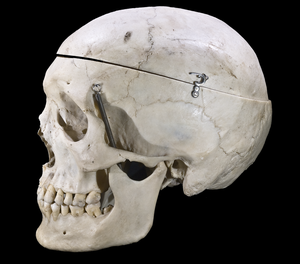
Crâne humain
Chez l'être humain, le crâne est la partie supérieure du squelette. Il est essentiellement destiné à protéger l'encéphale. Il repose sur le rachis cervical par l'intermédiaire de l'atlas, et maintien en antérieur le massif facial.